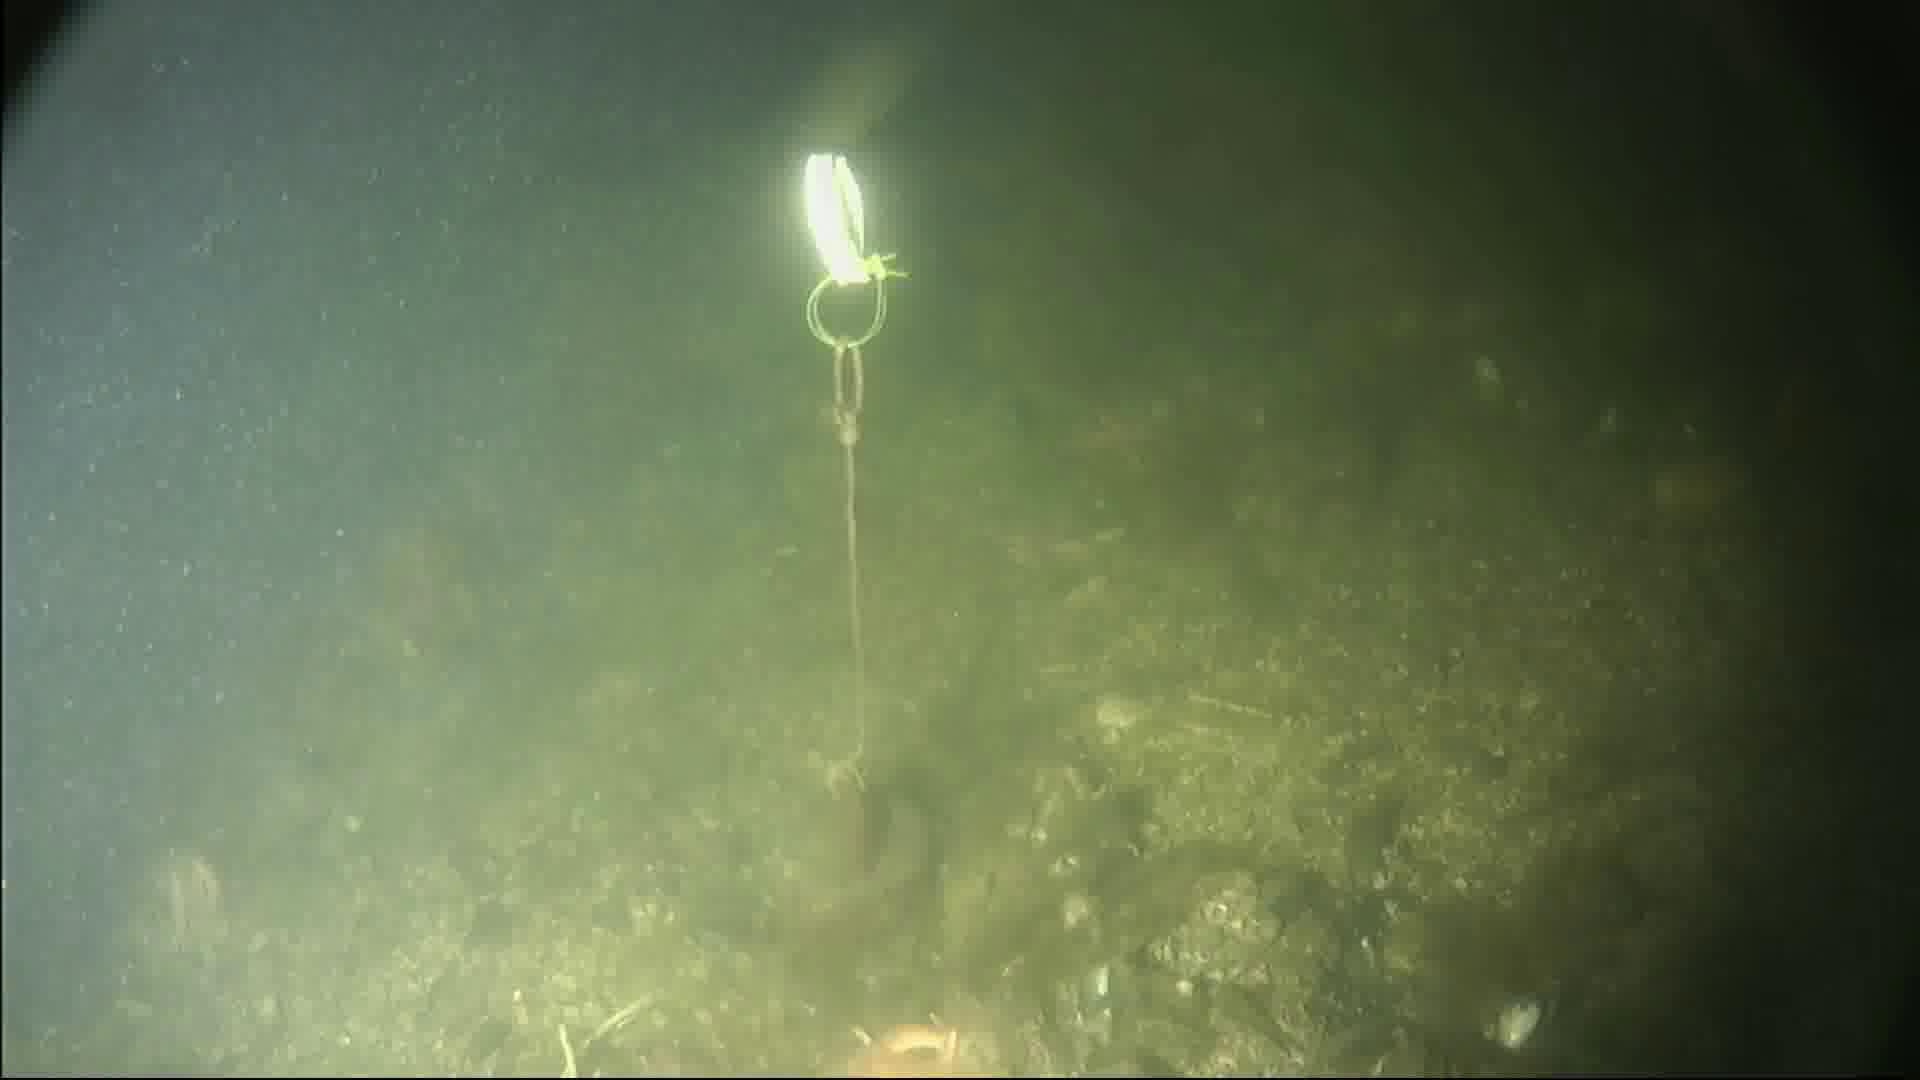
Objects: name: fish
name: starfish